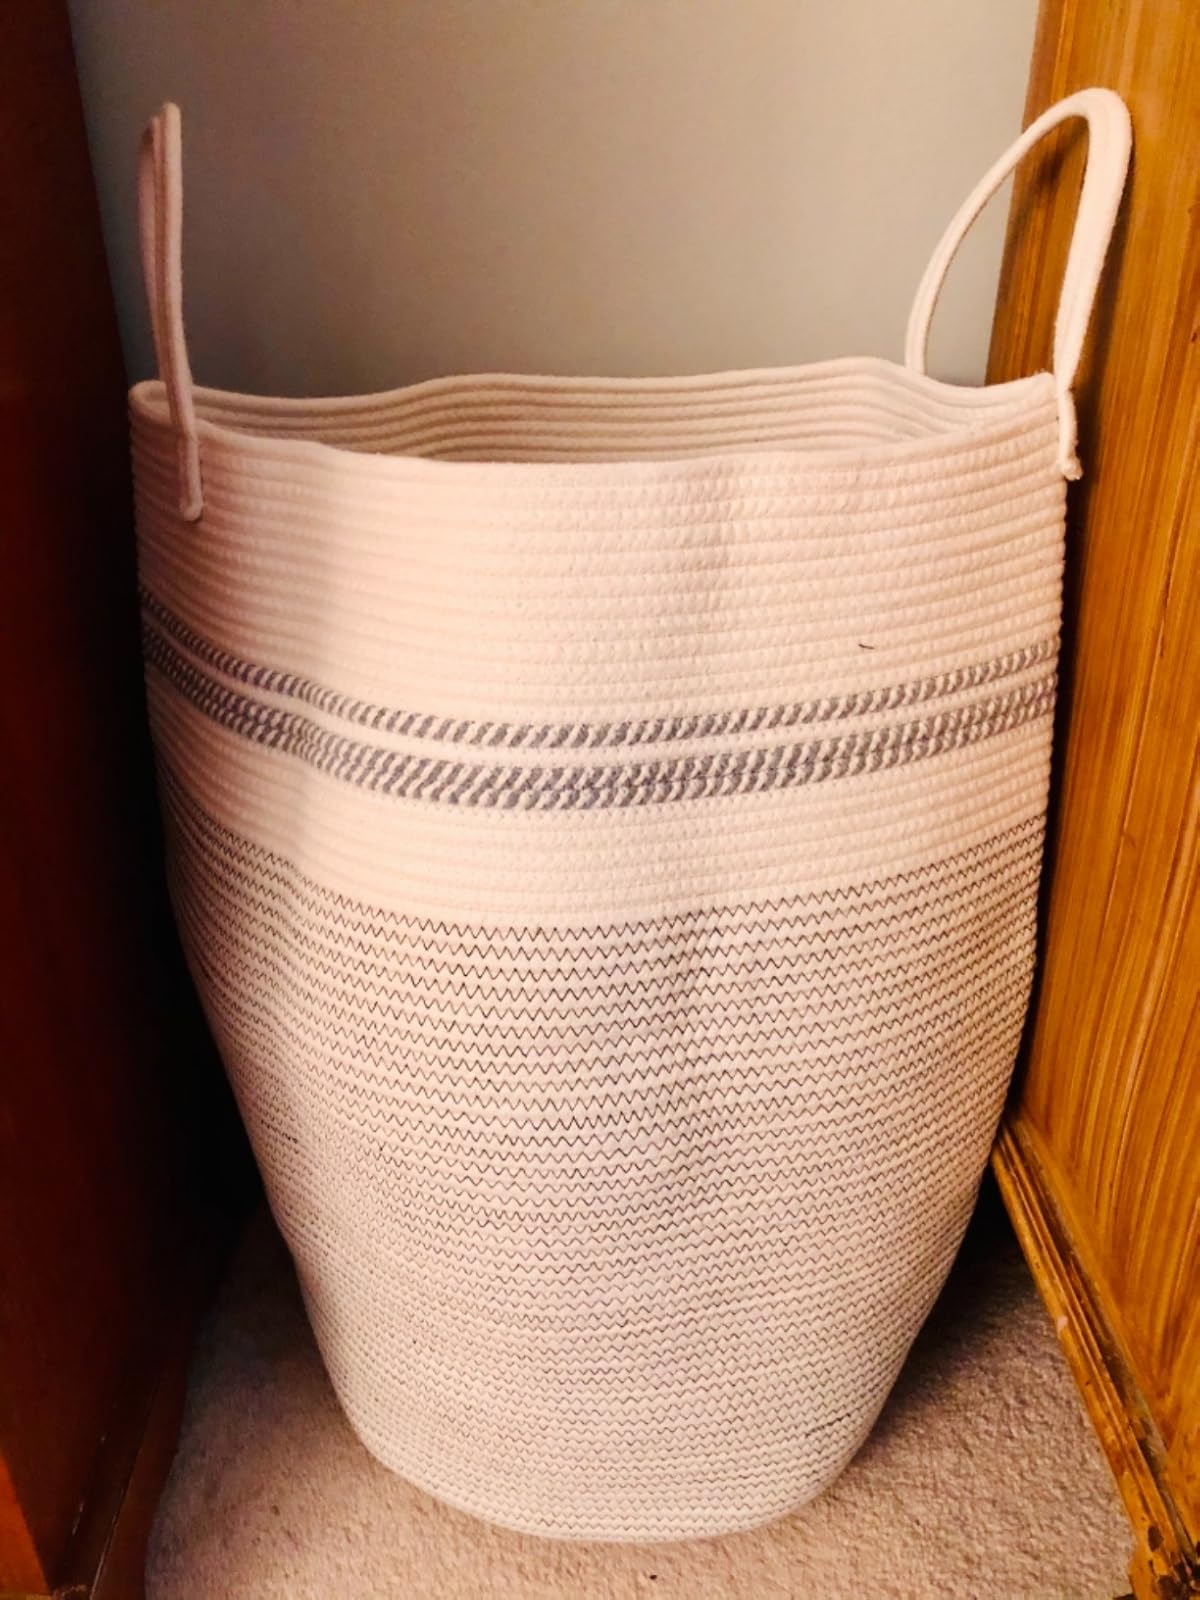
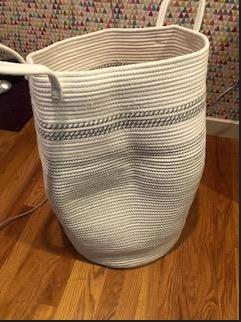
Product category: items_hamper
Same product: yes